Peplow railway station

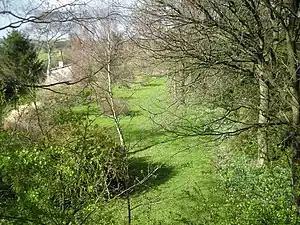
The site of the station in 2008

Peplow railway station was a station in Peplow, Shropshire, England. The station was opened in 1867 and closed in 1963. The track has been infilled to form the garden for the station house which is now a private residence along with a waiting shelter on the northbound platform.